Galileo Rock

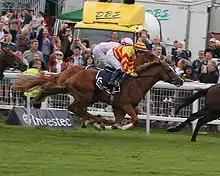
Galileo Rock at 2013 Epsom Derby.

Galileo Rock (18 April 2010 – 22 January 2014) was an Irish Thoroughbred racehorse. In 2013 he was placed in The Derby, Irish Derby and St Leger Stakes.